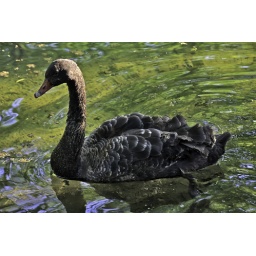
Close-up of a large black swan swimming in a small green pond, leaving ripples behind it in the water.